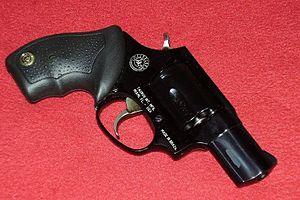
Produit au Brésil et aux USA depuis 2012, le Taurus 405 est une variante en .40 S&W du Taurus 85.
Le revolver brésilien Taurus 85 est une variation du S&W Chiefs Special dont la fabrication par Forjas Taurus SA dure depuis 1985. Il n'est plus disponible aux USA depuis 2018 où il a été remplacé par le Taurus 856.